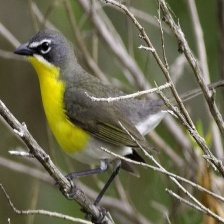
Species: YELLOW BREASTED CHAT
Scientific name: ICTERIA VIRENS